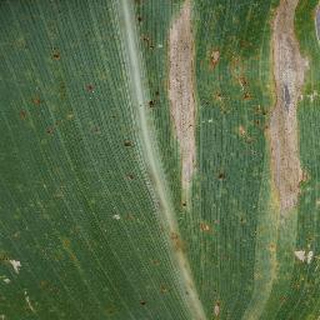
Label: corn_northern_leaf_blight